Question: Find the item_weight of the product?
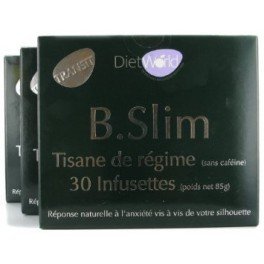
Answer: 85.0 gram